William Sams

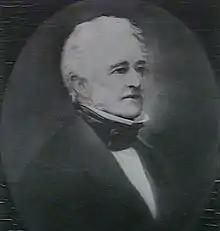
William Gardner Sams

William Gardner Sams (1792-1871) was appointed Under-Sheriff of Hobart in 1831 and later Sheriff and Commissioner of Insolvency of Launceston, Tasmania in 1840 . He was also one of fifteen investors in the pastoral company Port Phillip Association which played a key role in the foundation of the city of Melbourne.